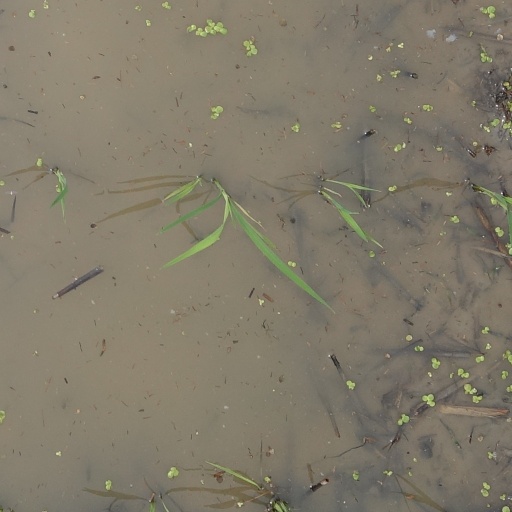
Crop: rice